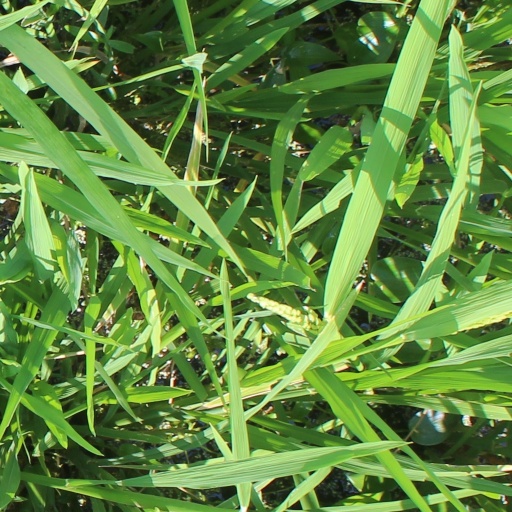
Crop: rice